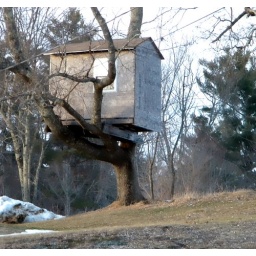
and the house landed in a tree